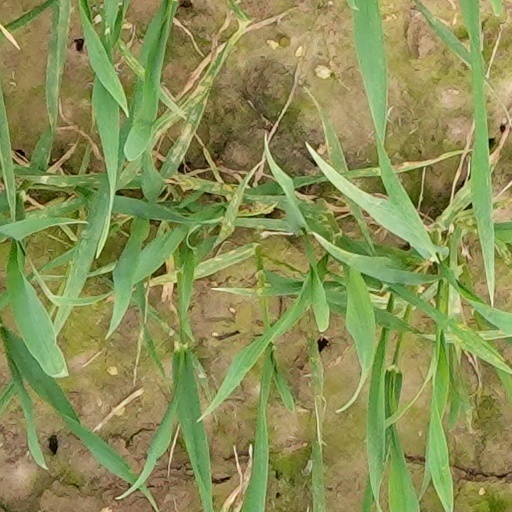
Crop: wheat